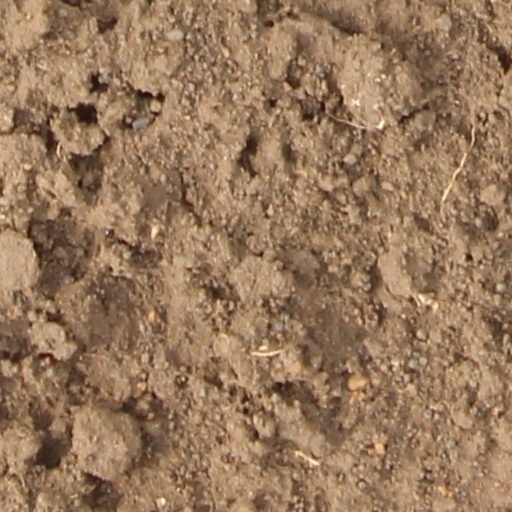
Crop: wheat